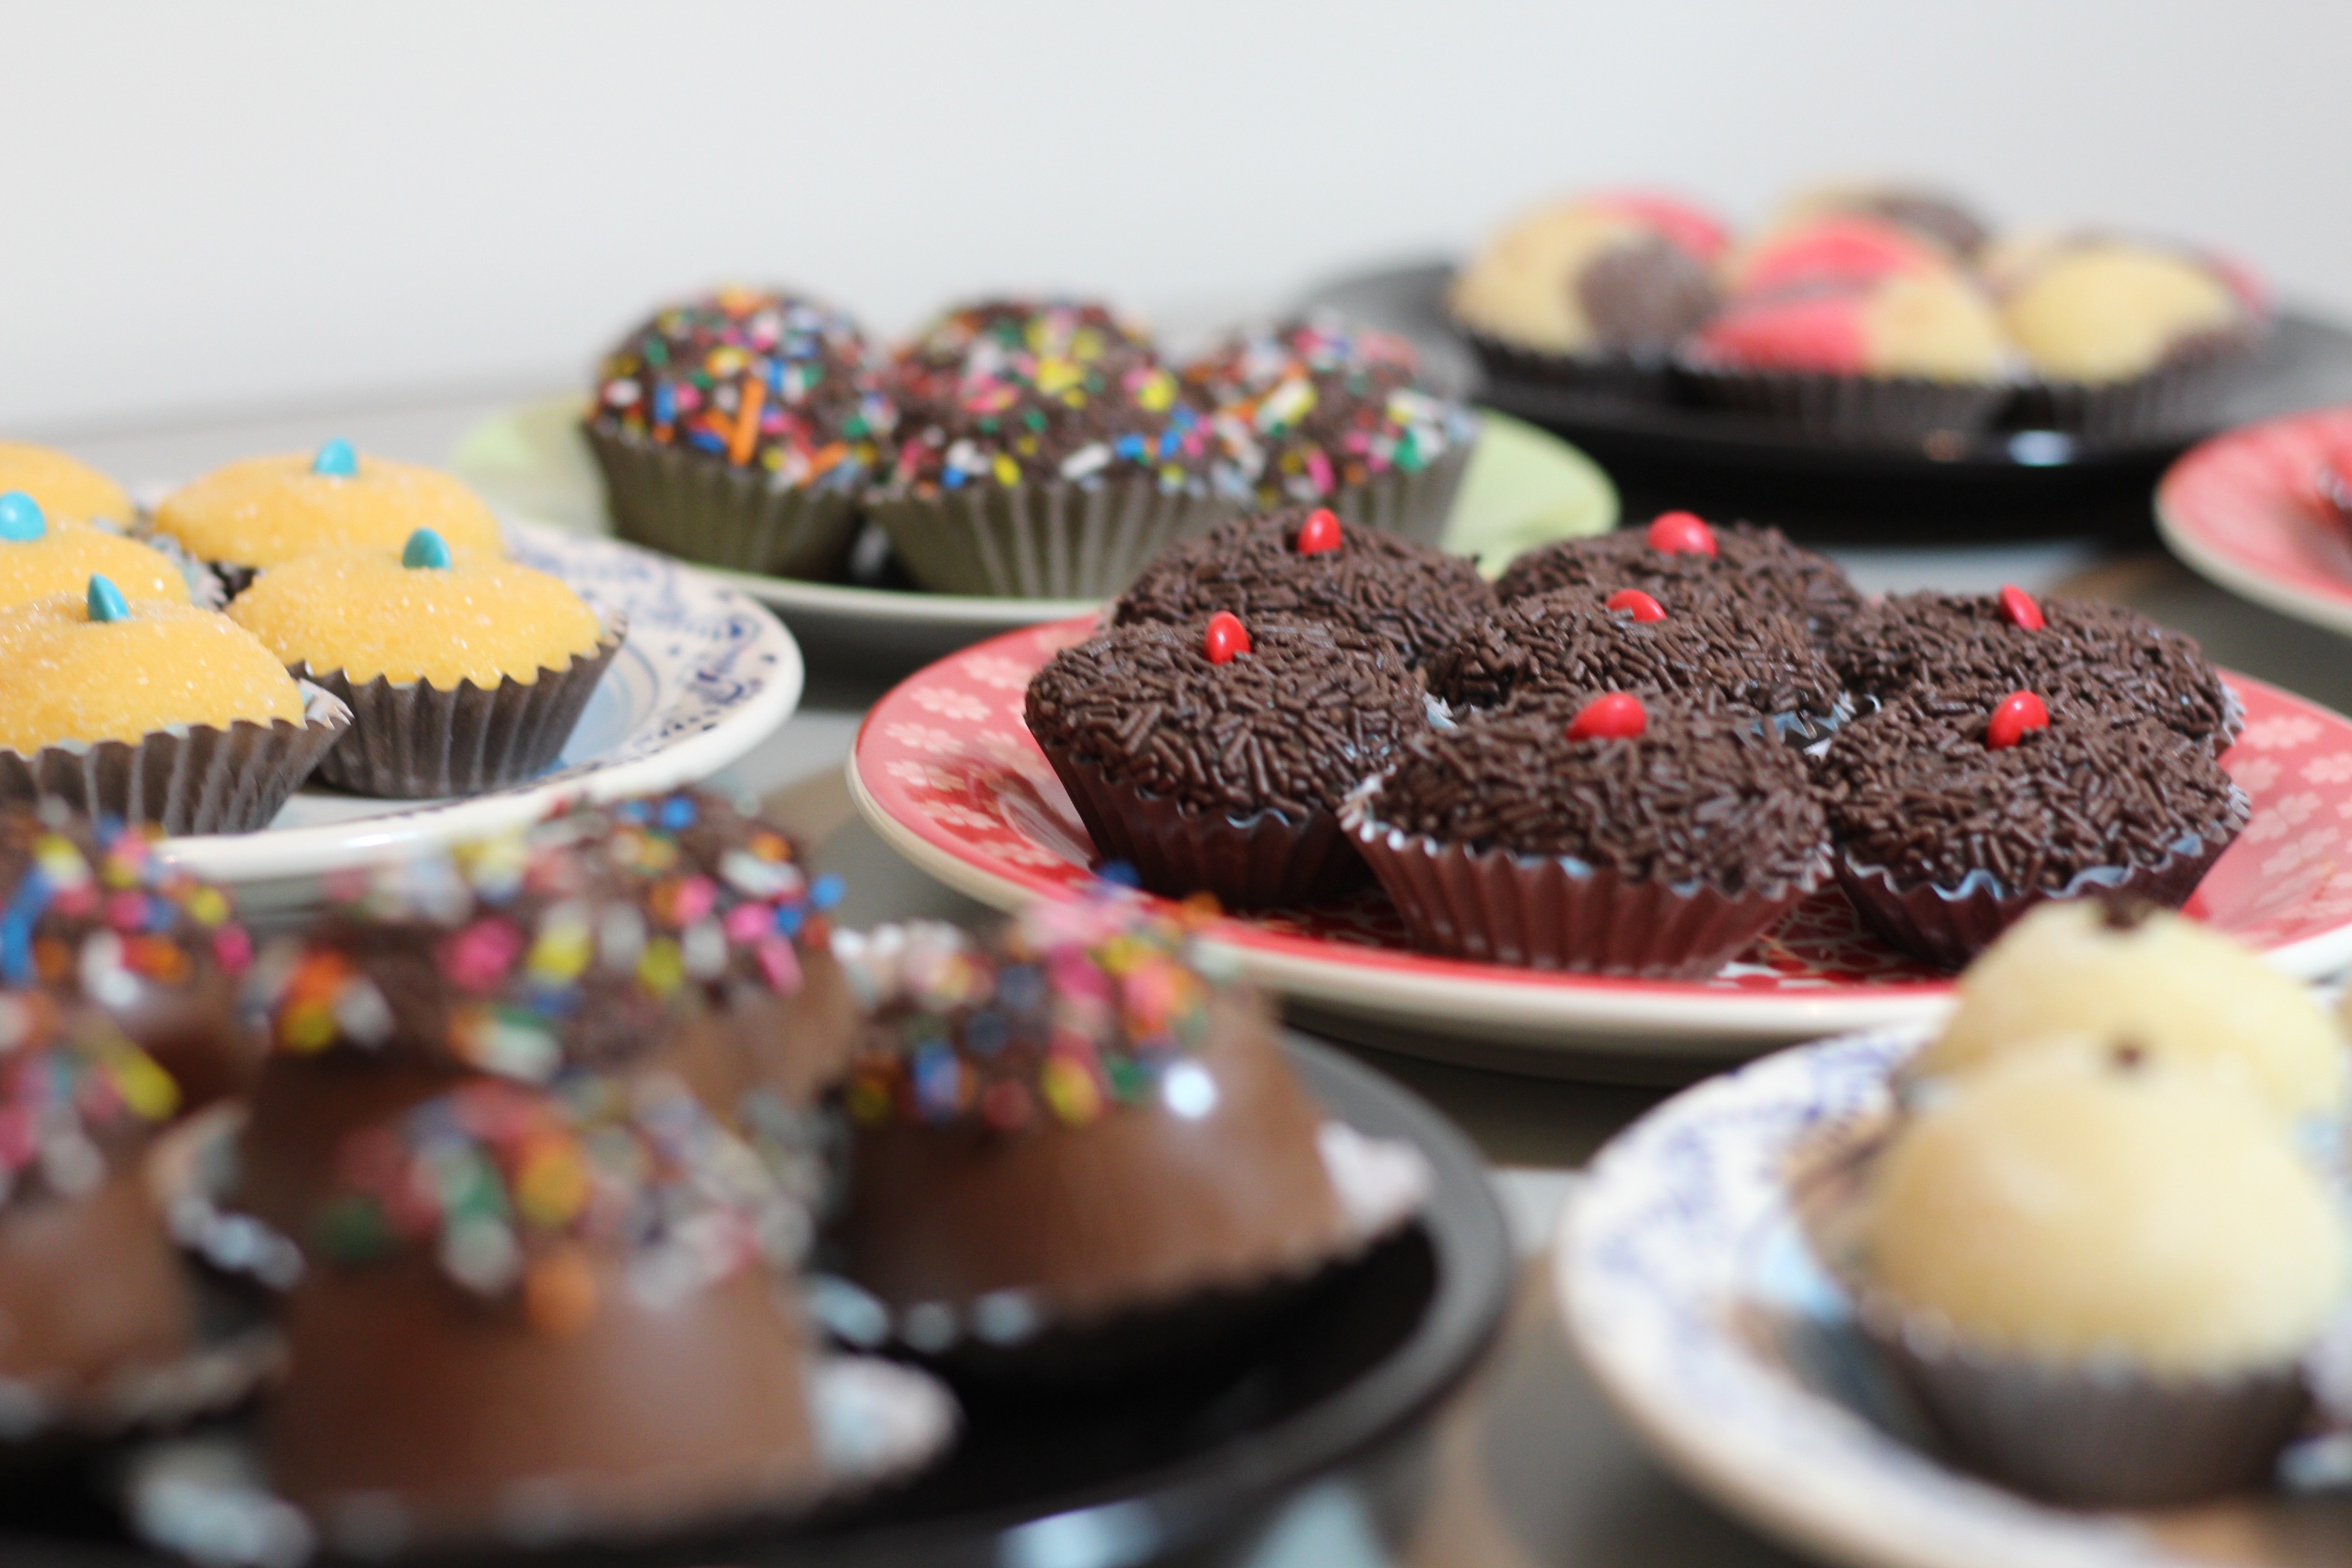
food, chocolate, cupcake, baking, dessert, cake, sweet dish, icing, party, candy, grainy, birthday, sweetness, traditional, baked goods, goodies, bonbon, brazilian dish, brigadier, nutella, buttercream, snack food, cookies and crackers, chocolate truffle, two loves